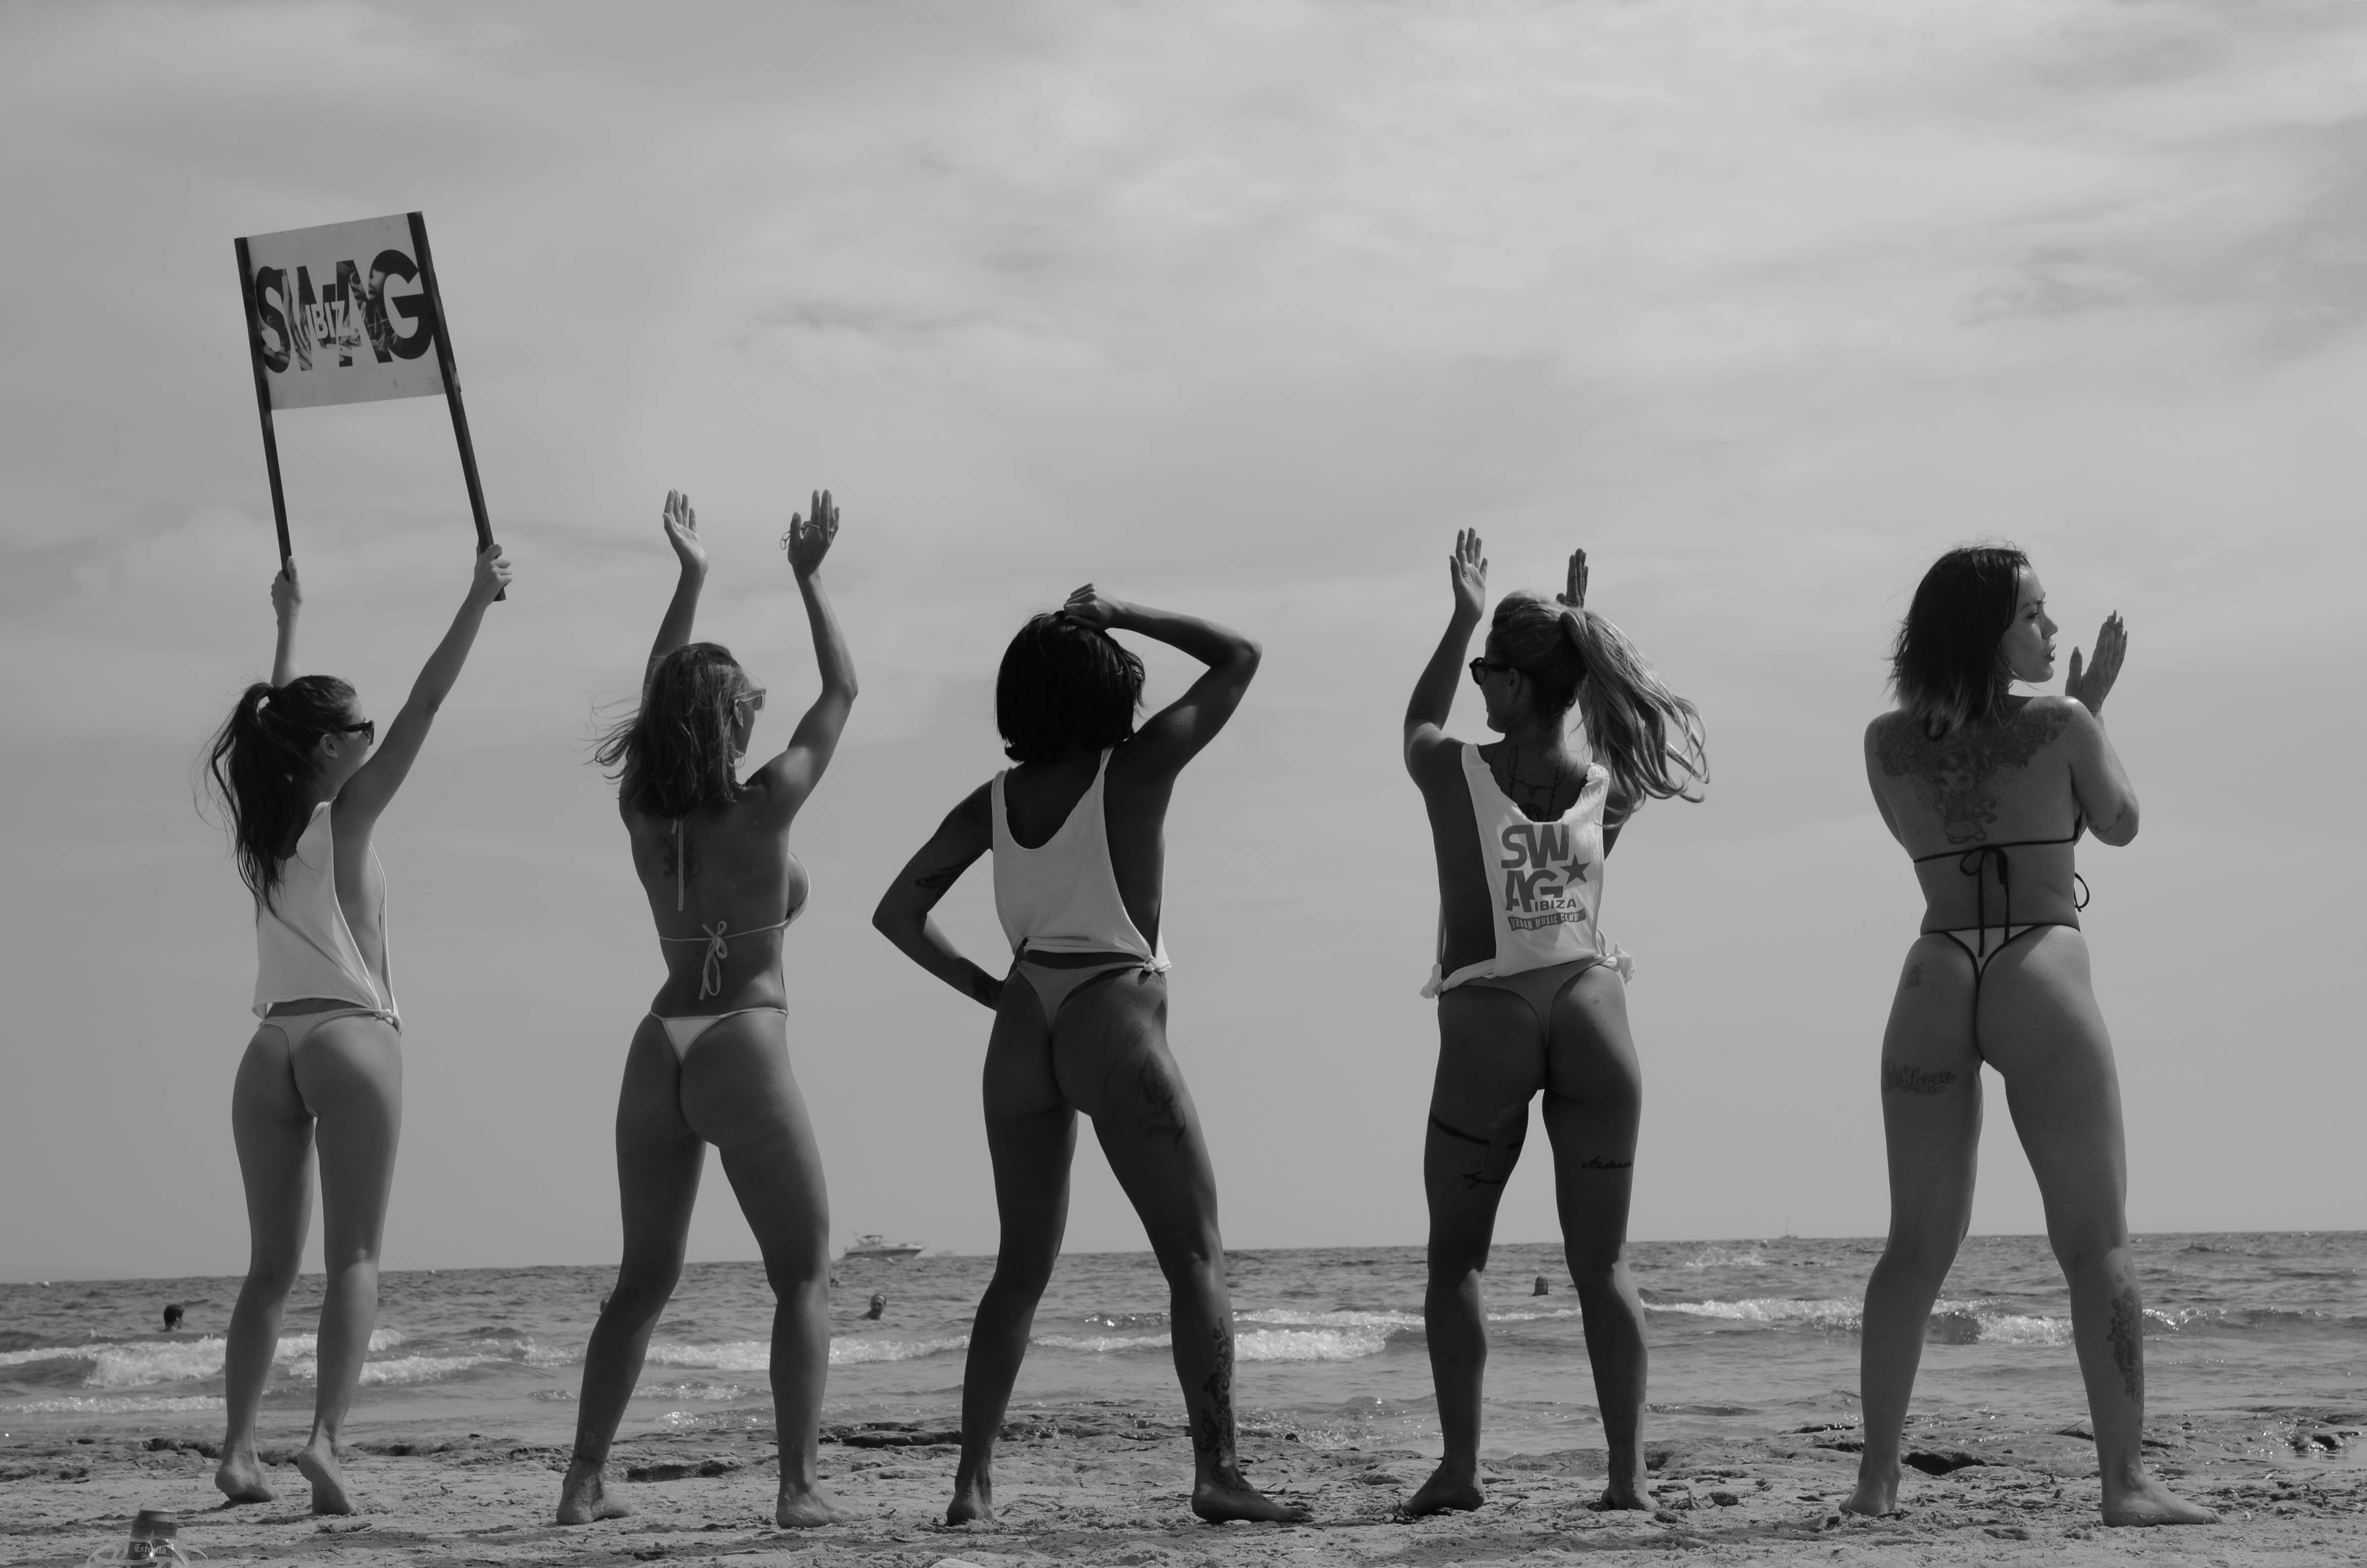
beach, nature, black and white, people, photography, black, monochrome, black white, girls, sports, photograph, image, monochrome photography